Charles S. Hall House

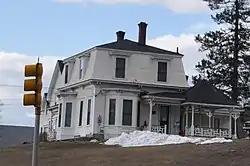

The Charles S. Hall House is a historic house at 1740 Dover Road (United States Route 4) in Epsom, New Hampshire. Built c. 1890, it is the only Second Empire building in the town, adorned further with Queen Anne features. The house was listed on the National Register of Historic Places in 2002.